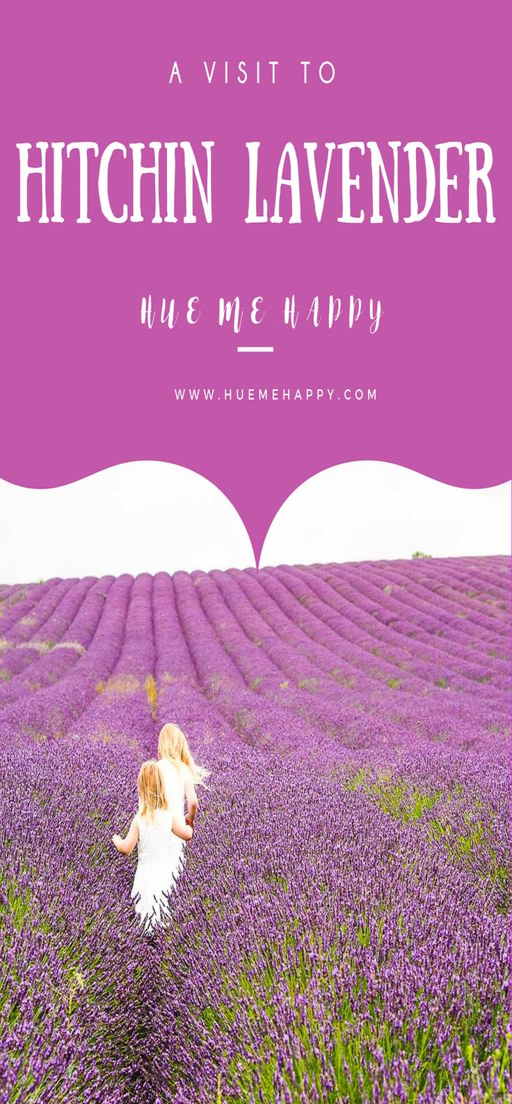
a trip to the beautiful fields !